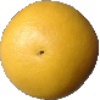
Label: white_grapefruit